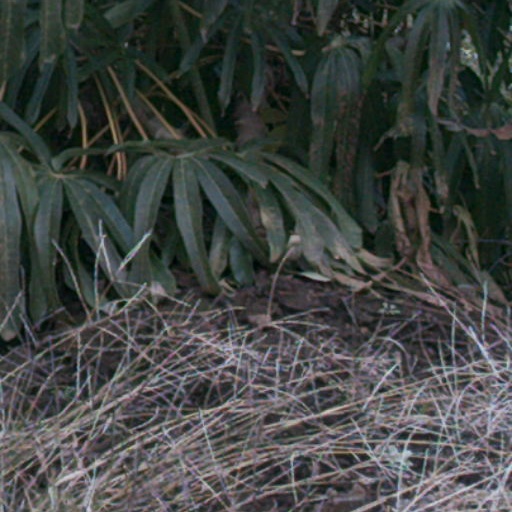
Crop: cassava